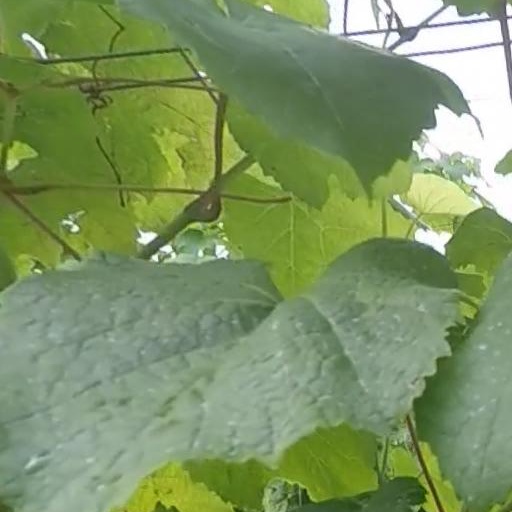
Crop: grape